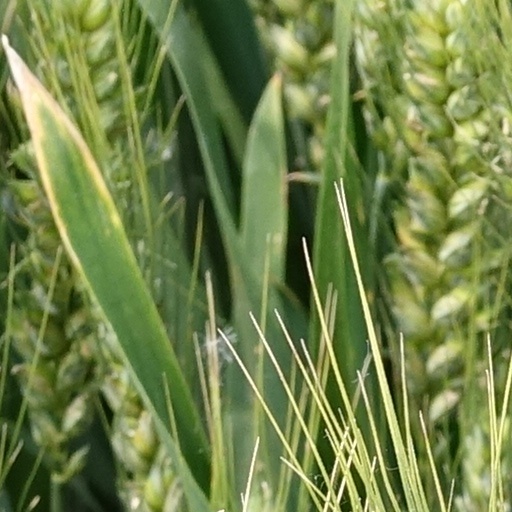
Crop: wheat